Lambda Rising

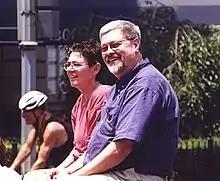
Deacon Maccubbin (right), founder and co-owner of Lambda Rising, at the Capital Pride gay parade in 2003

In February 1975, Lambda Rising ran the world's first gay-oriented television commercial; it aired on WRC (owned by NBC) and WTOP (the local CBS affiliate, now WUSA). Also in 1975, Lambda Rising organized Gay Pride Day, the forerunner to Capital Pride, Washington's first annual gay pride celebration, and continued to host the event for the next four years and then turned it over to a non-profit organization.